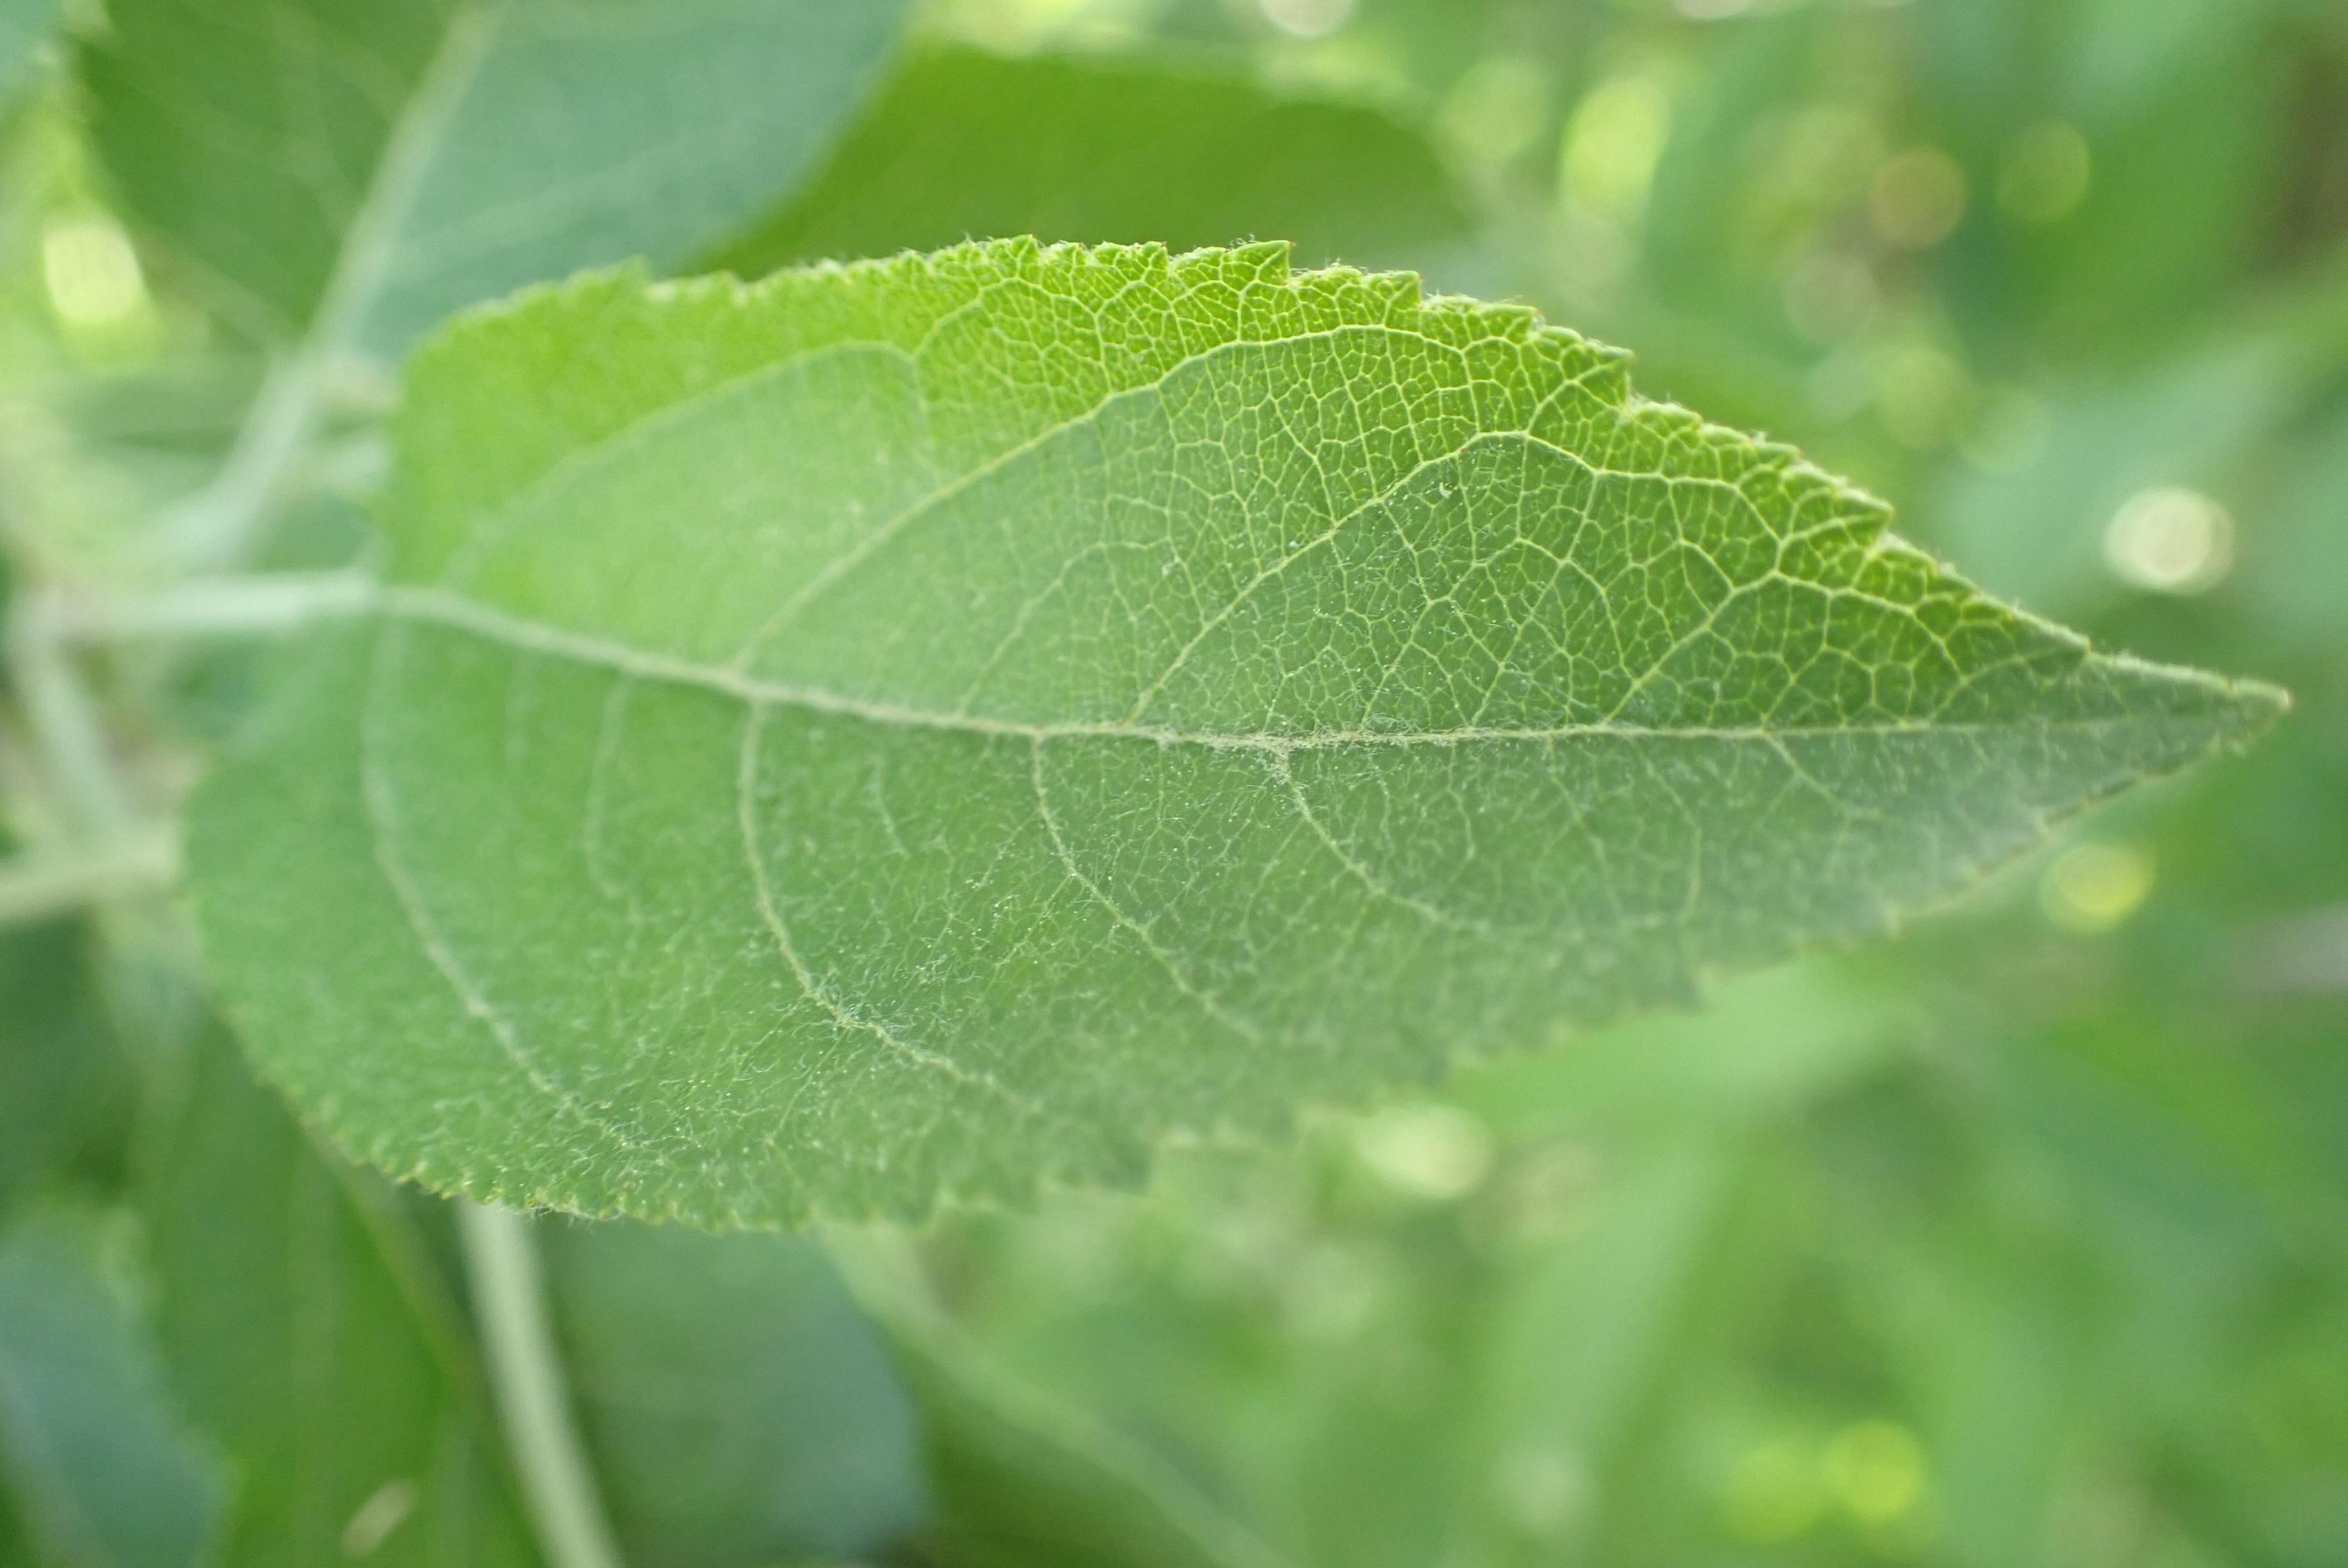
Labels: healthy